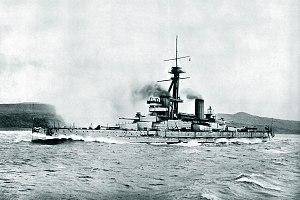
Le São Paulo est le second cuirassé de classe Minas Geraes construit par la société britannique Armstrong Whitworth et Vickerspour le compte de la Marine brésilienne. Le navire est nommé en l'honneur de l'état et de la ville de São Paulo.